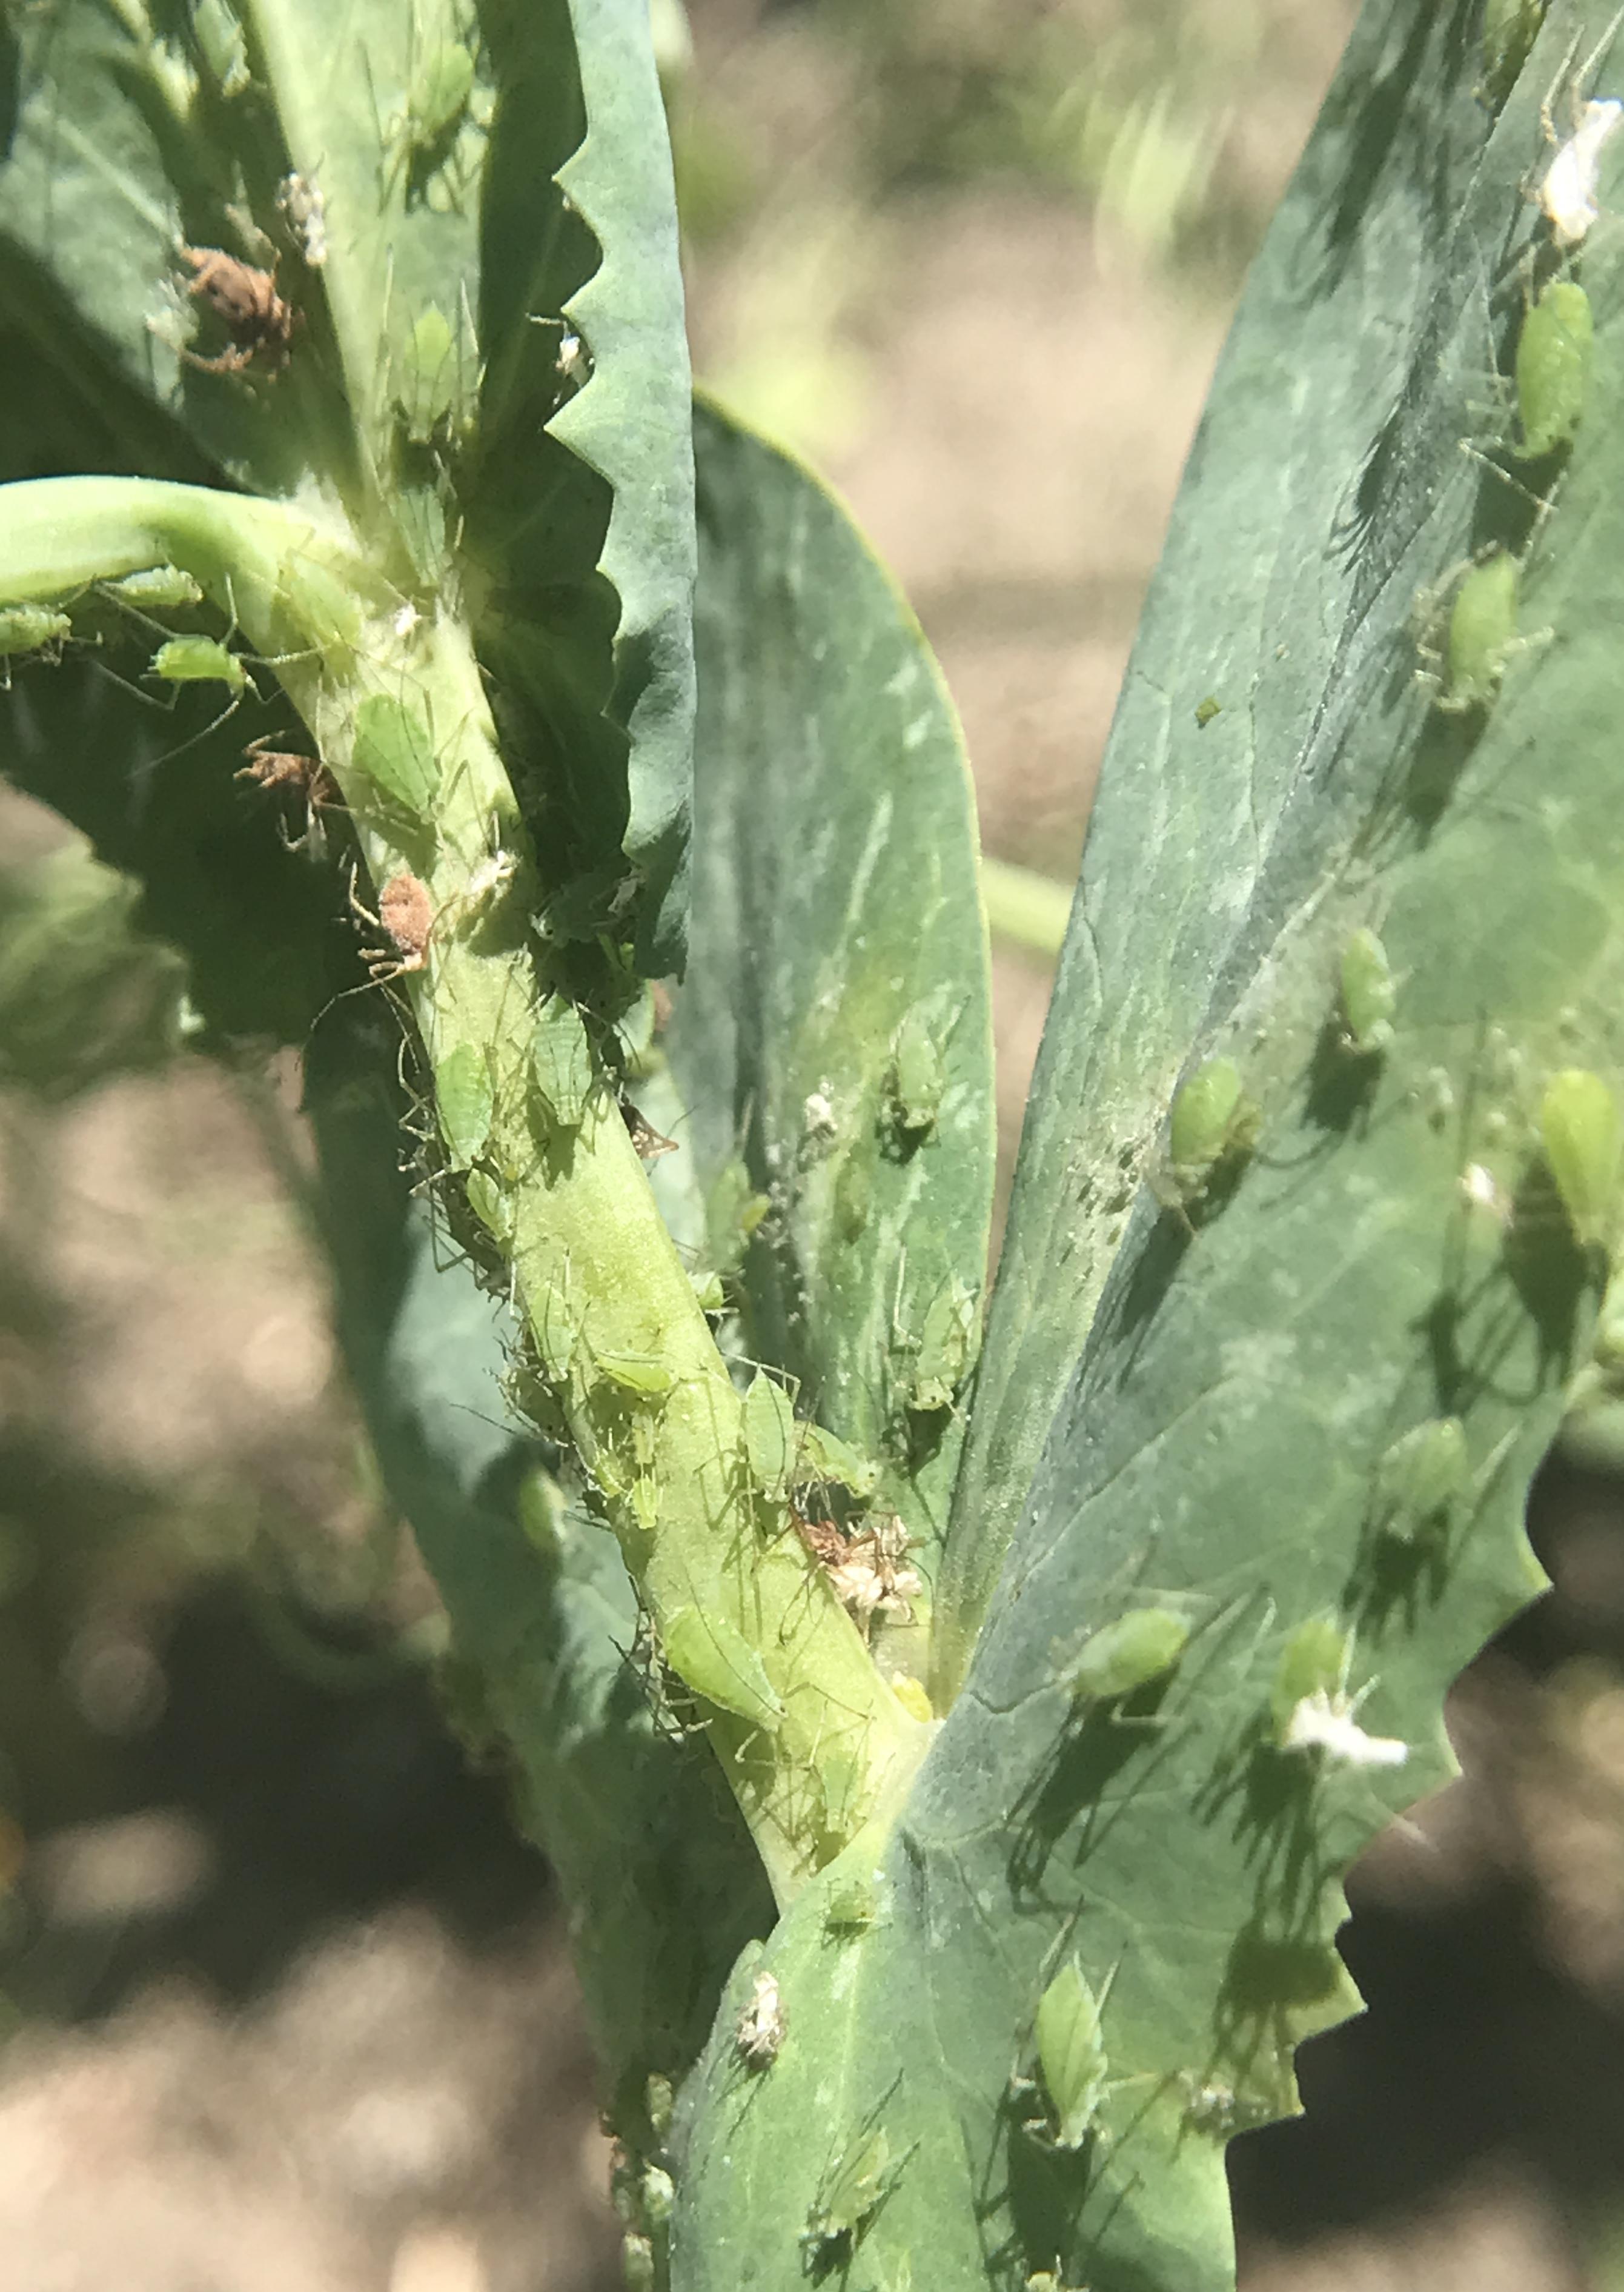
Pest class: pea_aphid